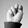
ASL letter: N